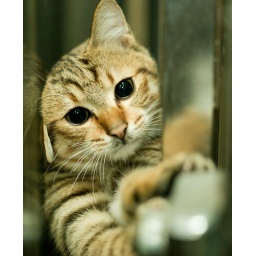
The cat was stuck by the doors